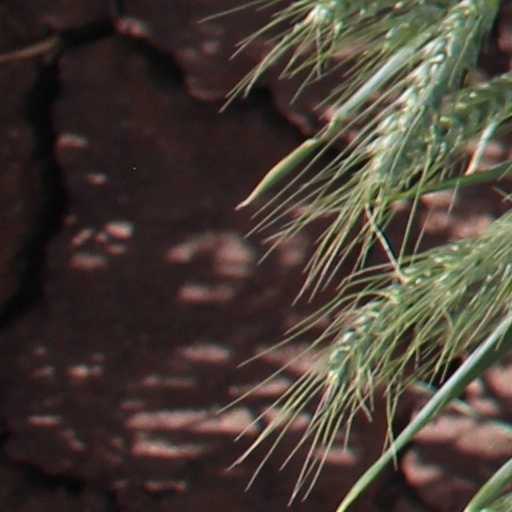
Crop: wheat